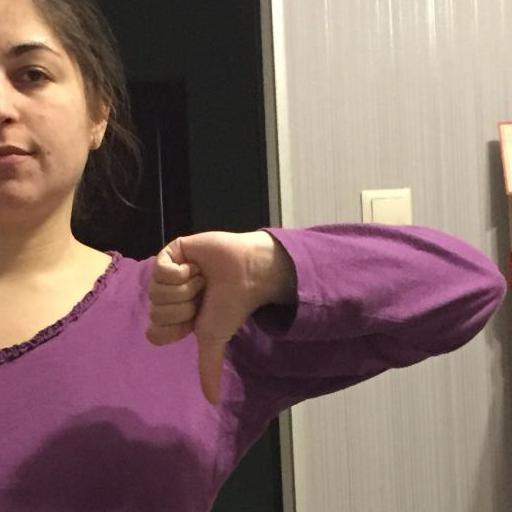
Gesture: dislike